French War Memorial (Puducherry)

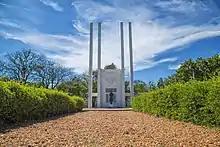
View of the memorial

war memorial dedicated to residents of French India who died for the country during the First World War. It is on Goubert Avenue in Puducherry, located opposite to the Gandhi statue.